Music to Be Murdered By

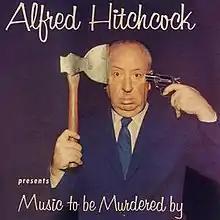
"Alfred Hitchcock Presents Music to Be Murdered By", which inspired this album's title and alternate cover

The album's title and alternative cover art are taken from the 1958 album "Alfred Hitchcock Presents Music to Be Murdered By", which interspersed audio of the director Alfred Hitchcock's wry, dark humor into easy listening instrumentals arranged by Jeff Alexander. Eminem tweeted an image of the 1958 album cover featuring Hitchcock holding an axe and a gun to his head and stated that his album's alternative cover was "inspired by the master, Uncle Alfred!" Audio of Hitchcock's voice from the 1958 album is sampled in the interludes "Alfred" and "Alfred (Outro)" and the beginning of the track "Little Engine". Both the 1958 and 2020 albums end with Hitchcock stating, "If you haven't been murdered, I can only say better luck next time. If you have been, goodnight, wherever you are." Mark Beech of "Forbes" magazine connected the alternate cover to this album's concept of murder and violence.